Jannis Kounellis

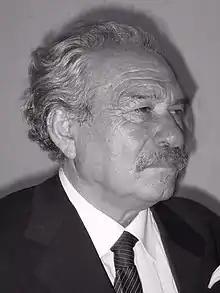
Jannis Kounellis

Jannis Kounellis (23 March 1936 – 16 February 2017) was a Greek Italian artist based in Rome. A key figure associated with Arte Povera, he studied at the Accademia di Belle Arti in Rome.